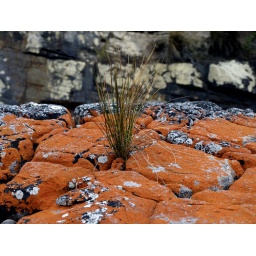
grass growing in rock